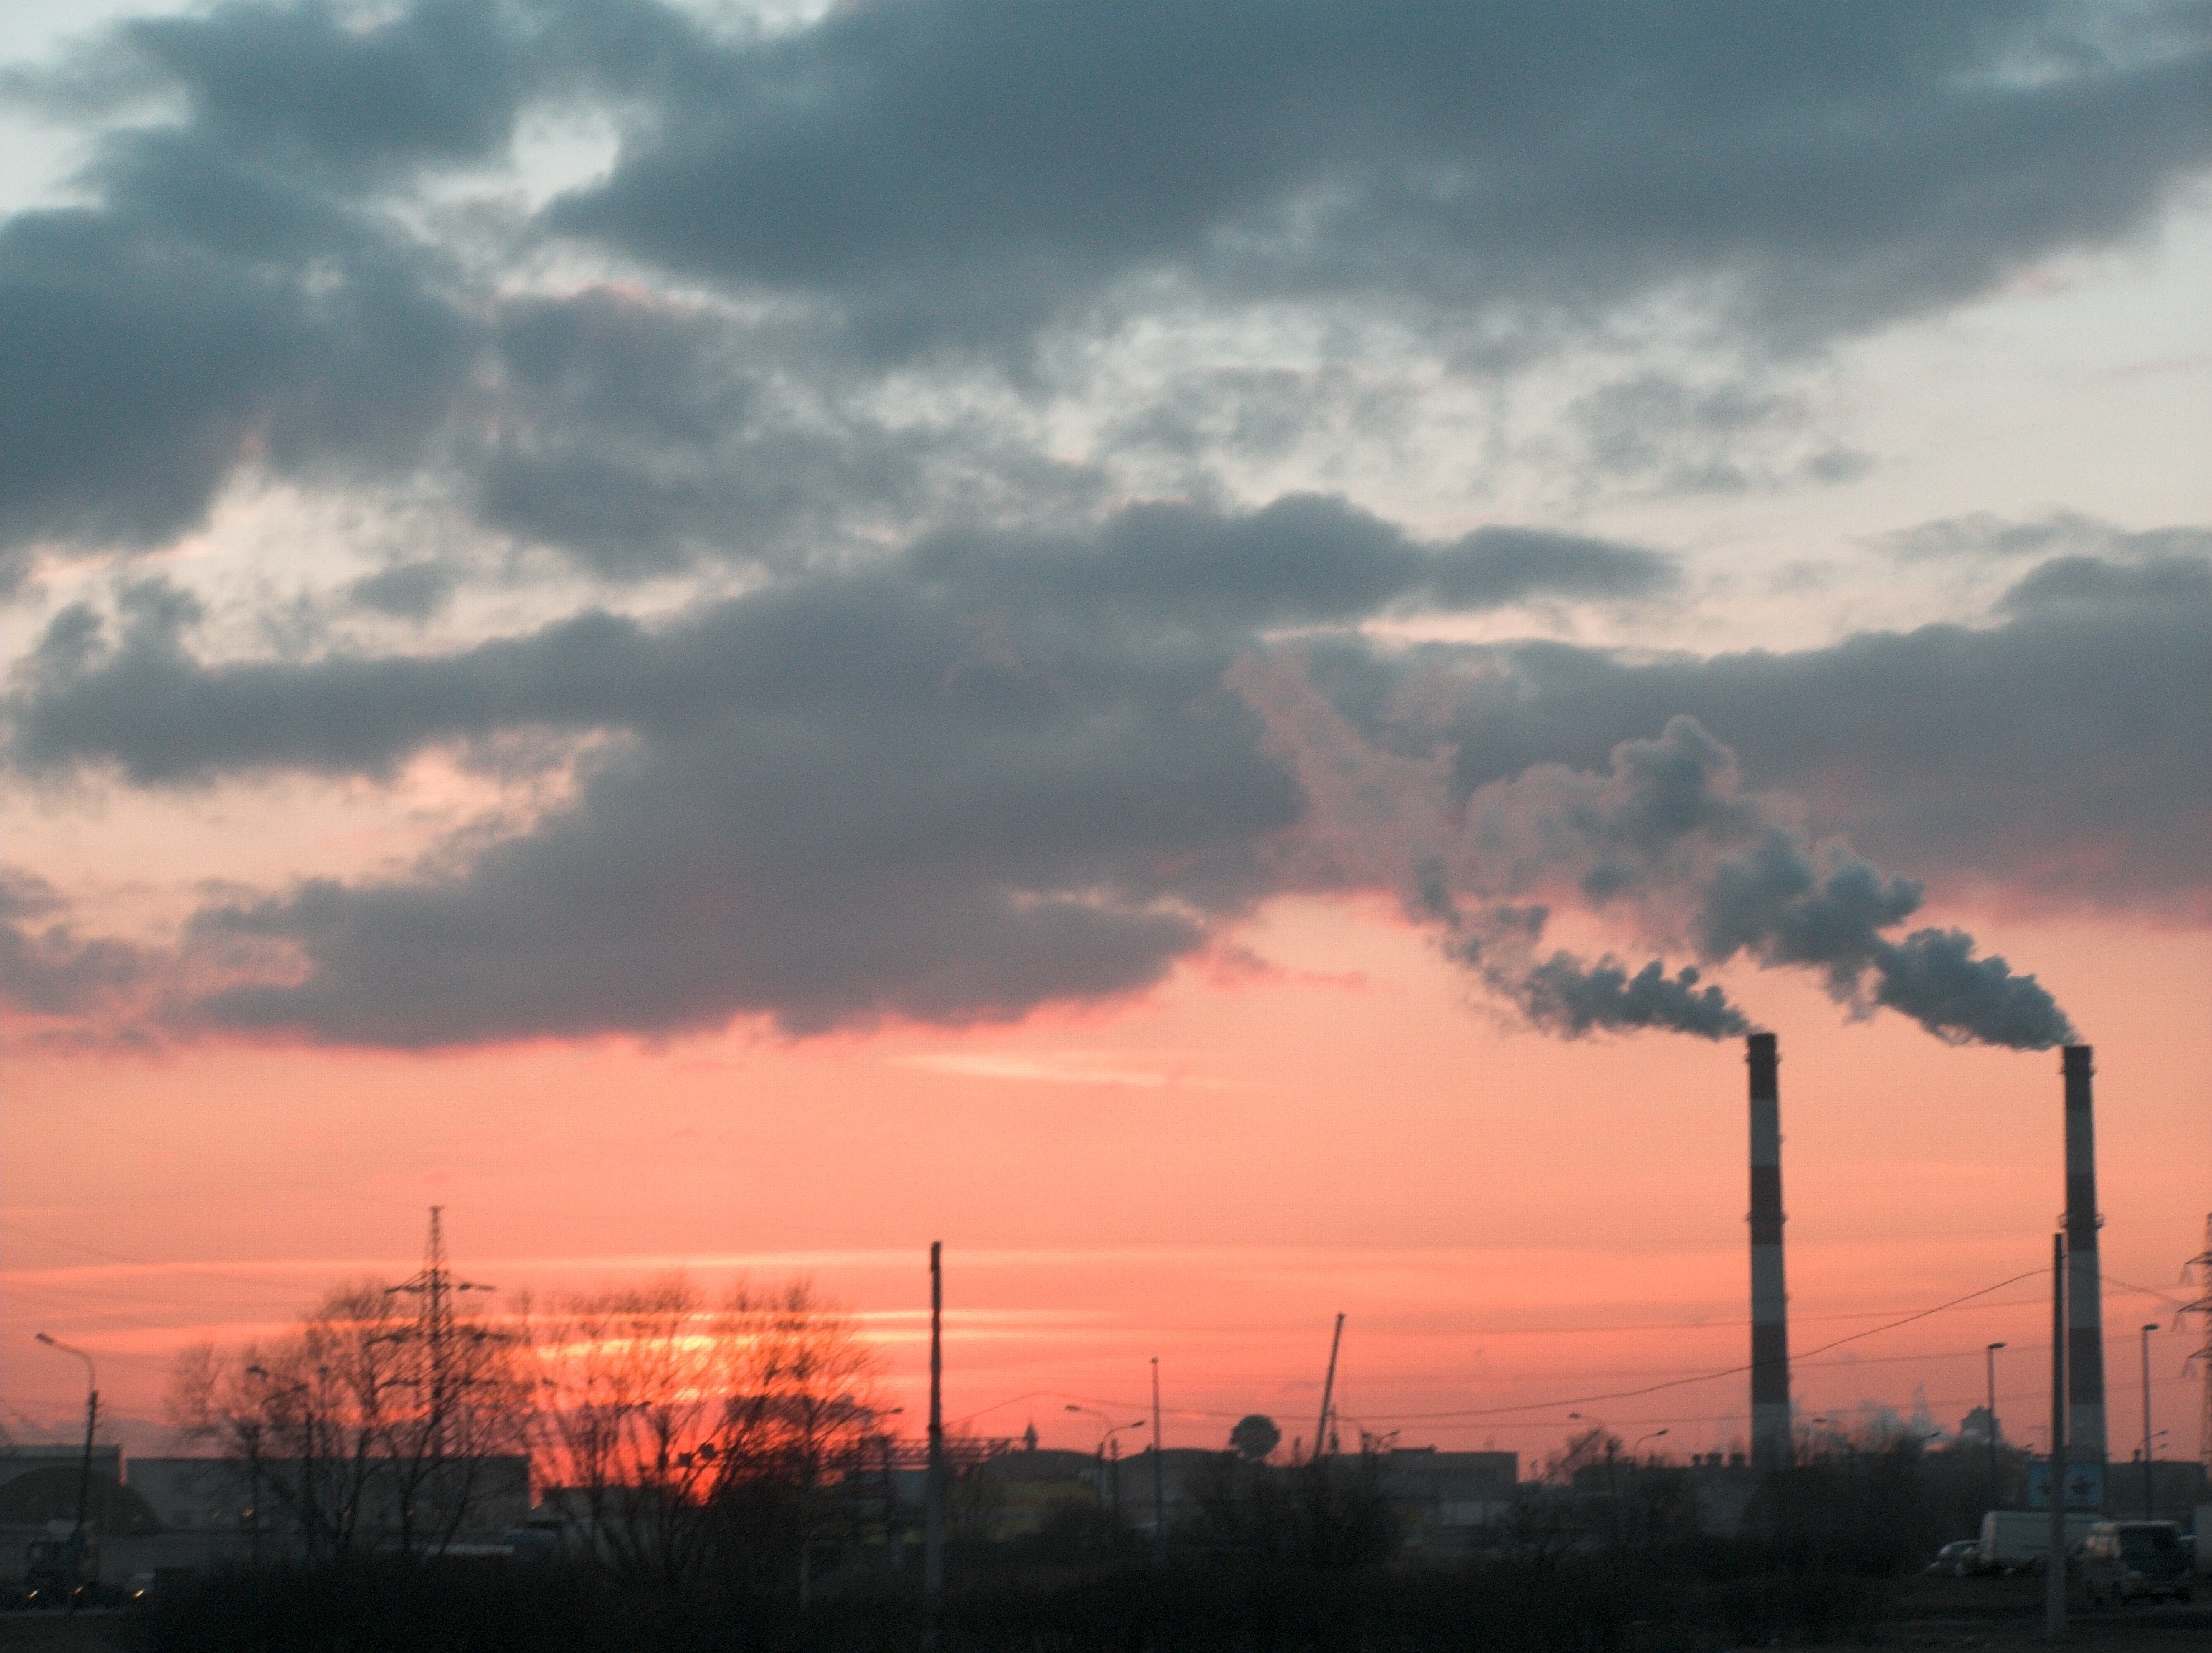
nature, horizon, cloud, sky, sunrise, sunset, sunlight, morning, view, dawn, city, atmosphere, dusk, environment, evening, high, tranquil, scenic, weather, cumulus, cloudscape, outdoors, clouds, stratosphere, meteorology, afterglow, meteorological phenomenon